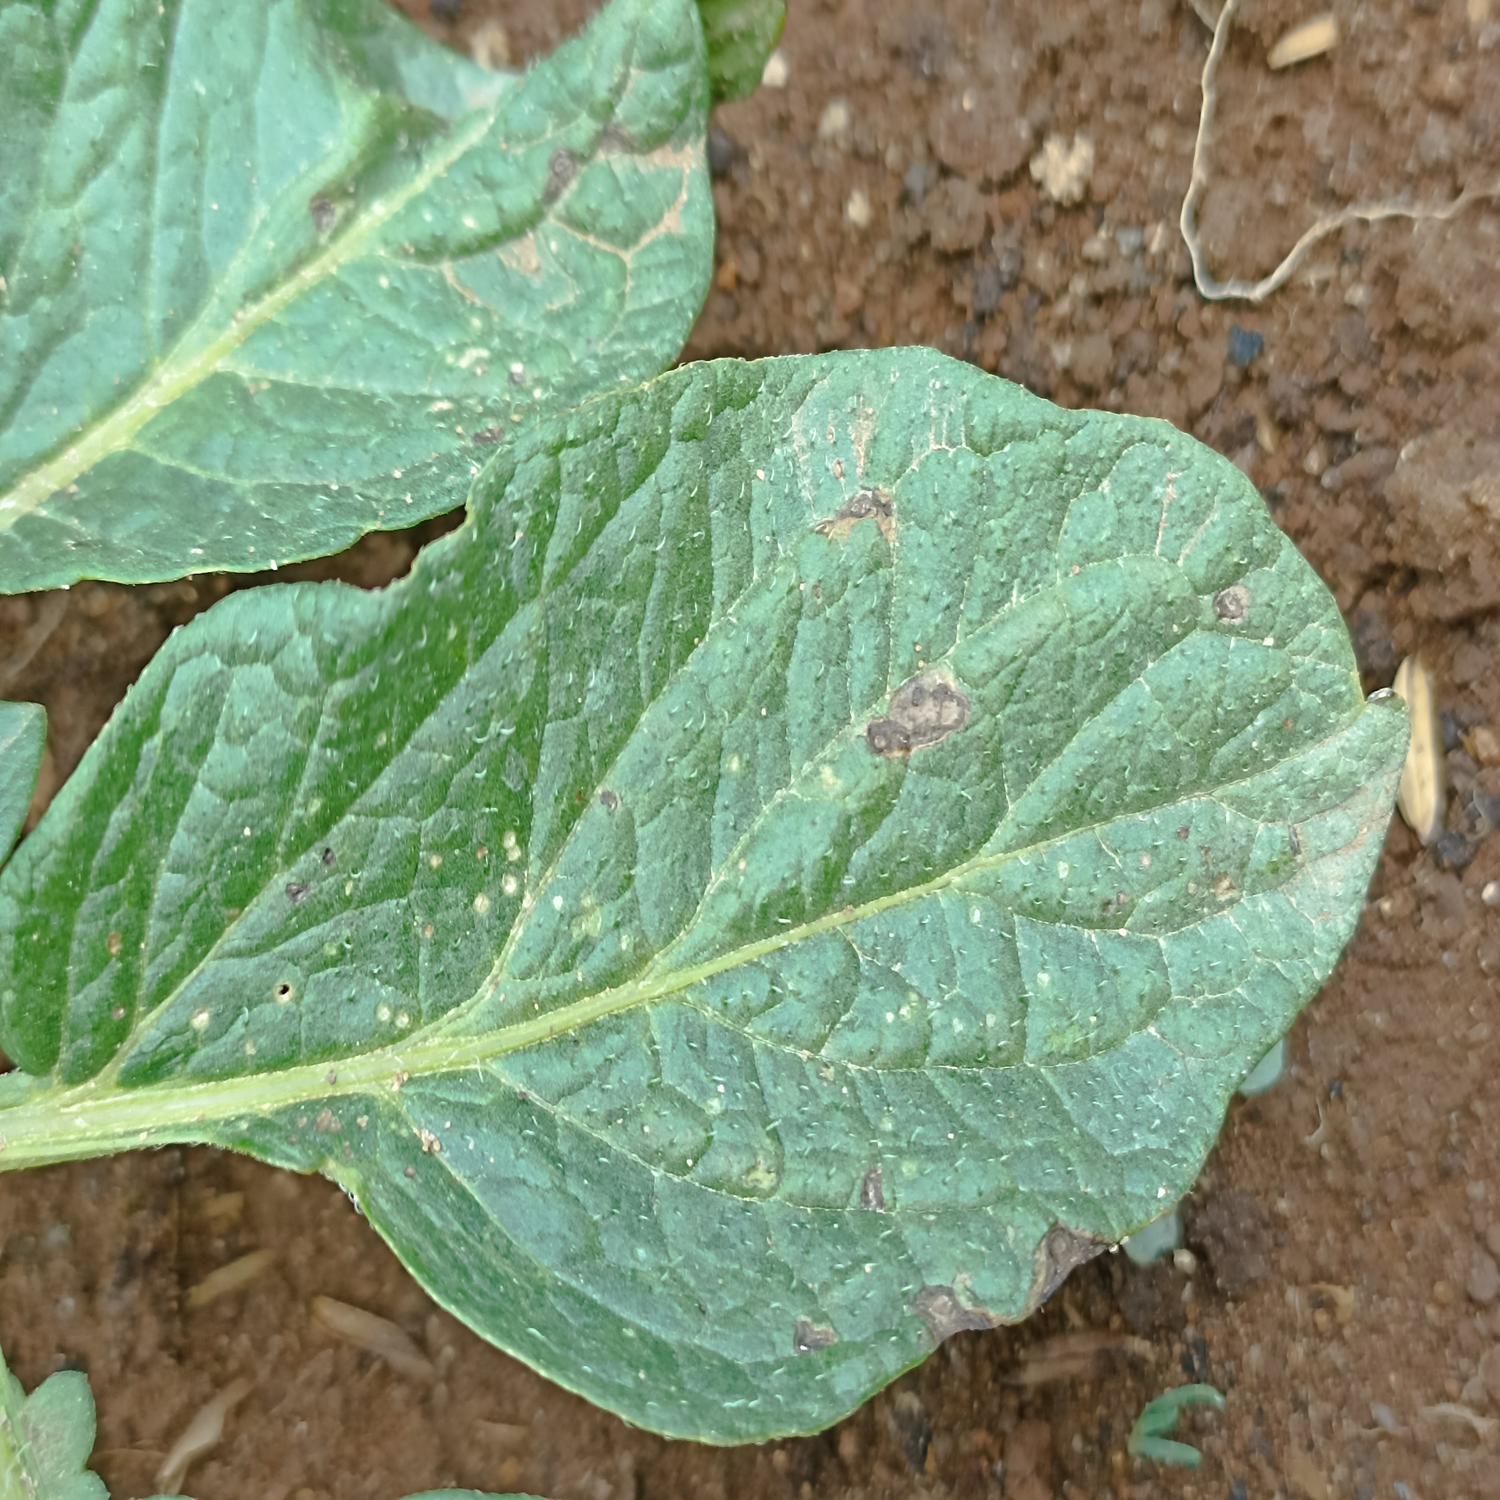
Label: Fungi